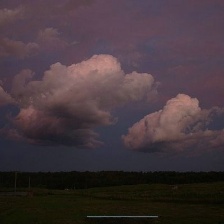
Cloud type: Altostratus